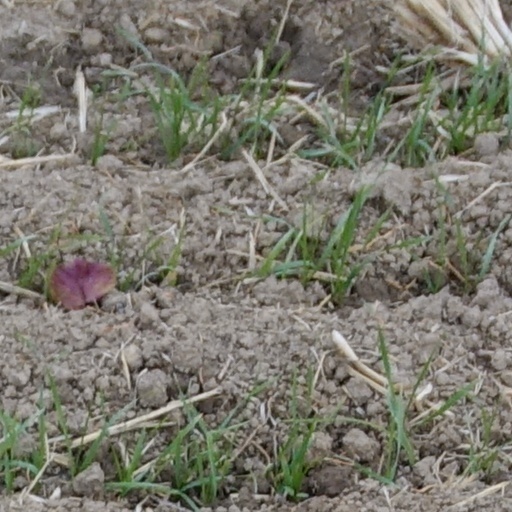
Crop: wheat